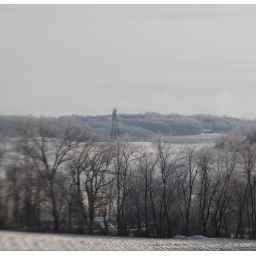
Nice long and clear view after the snow storm of the power line tower in the distance